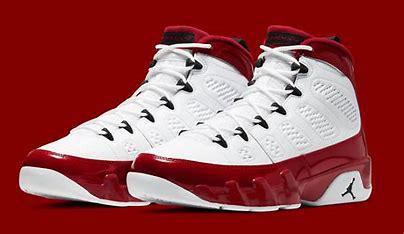
Brand: Jordan
Model: 9 Retro